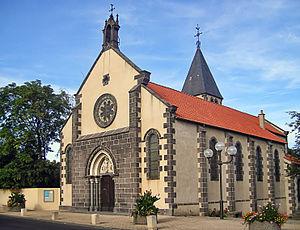
Pérignat-lès-Sarliève est une commune française située dans le département du Puy-de-Dôme, en région Auvergne-Rhône-Alpes. Elle fait partie de l'aire urbaine de Clermont-Ferrand.
Émile Thibaud, né Pierre Jean Thibaud le 11 décembre 1806 à Riom et mort le 28 août 1896 à Lamazière-Haute, est un vitrailliste du XIXᵉ siècle.